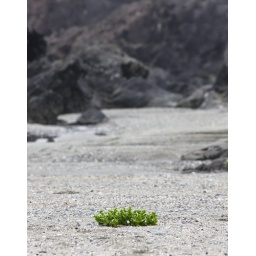
little green bush right in the middle of a rock pool on the shore of vancouver island